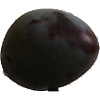
Label: Plum 3